David Schwimmer

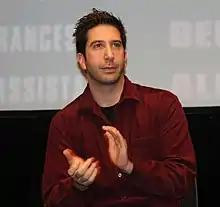
Schwimmer at the premiere of his directorial debut, "Run Fatboy Run" in 2007

In 2004, Schwimmer was director and executive producer on "Nevermind Nirvana", a sitcom about an Indian American family that was not picked up by NBC. After "Friends", Schwimmer starred in the 2005 independent drama "Duane Hopwood", as the title character, who is an alcoholic whose life is spiraling downward rapidly after a divorce and is looking to turn his life around. The film received ambivalent reviews. Despite the reception, Schwimmer's performance was favored by critics; Roger Ebert of the "Chicago Sun-Times" reported that the role was Schwimmer's "career-transforming performance". "Duane Hopwood" was screened at a special presentation at the 2005 Sundance Film Festival. Furthermore, in the same year he voiced Melman, a hypochondriac giraffe, in the animated film "Madagascar" (2005). "The Washington Post" noted that Schwimmer is particularly appealing as Melman. Despite the mixed response from critics, the film was a commercial success, earning US$532 million worldwide, making it one of the biggest hits of 2005.